Tsubasa: Reservoir Chronicle

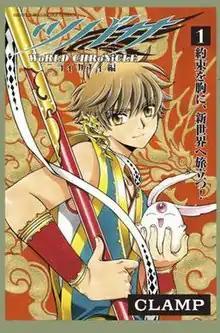
Cover of the first volume of "World Chronicle"

Written and illustrated by Clamp, "Tsubasa: Reservoir Chronicle" was serialized in Japan in Kodansha's "shōnen" manga magazine "Weekly Shōnen Magazine" between May 21, 2003, to October 7, 2009. Its 233 chapters, which are called , French for "Chapter", have been compiled into twenty-eight "tankōbon" volumes by Kodansha, with the first volume released on August 9, 2003, and the last one on November 17, 2009. All the volumes were also released in deluxe editions containing color pages and new illustrations at the same time as the original release.